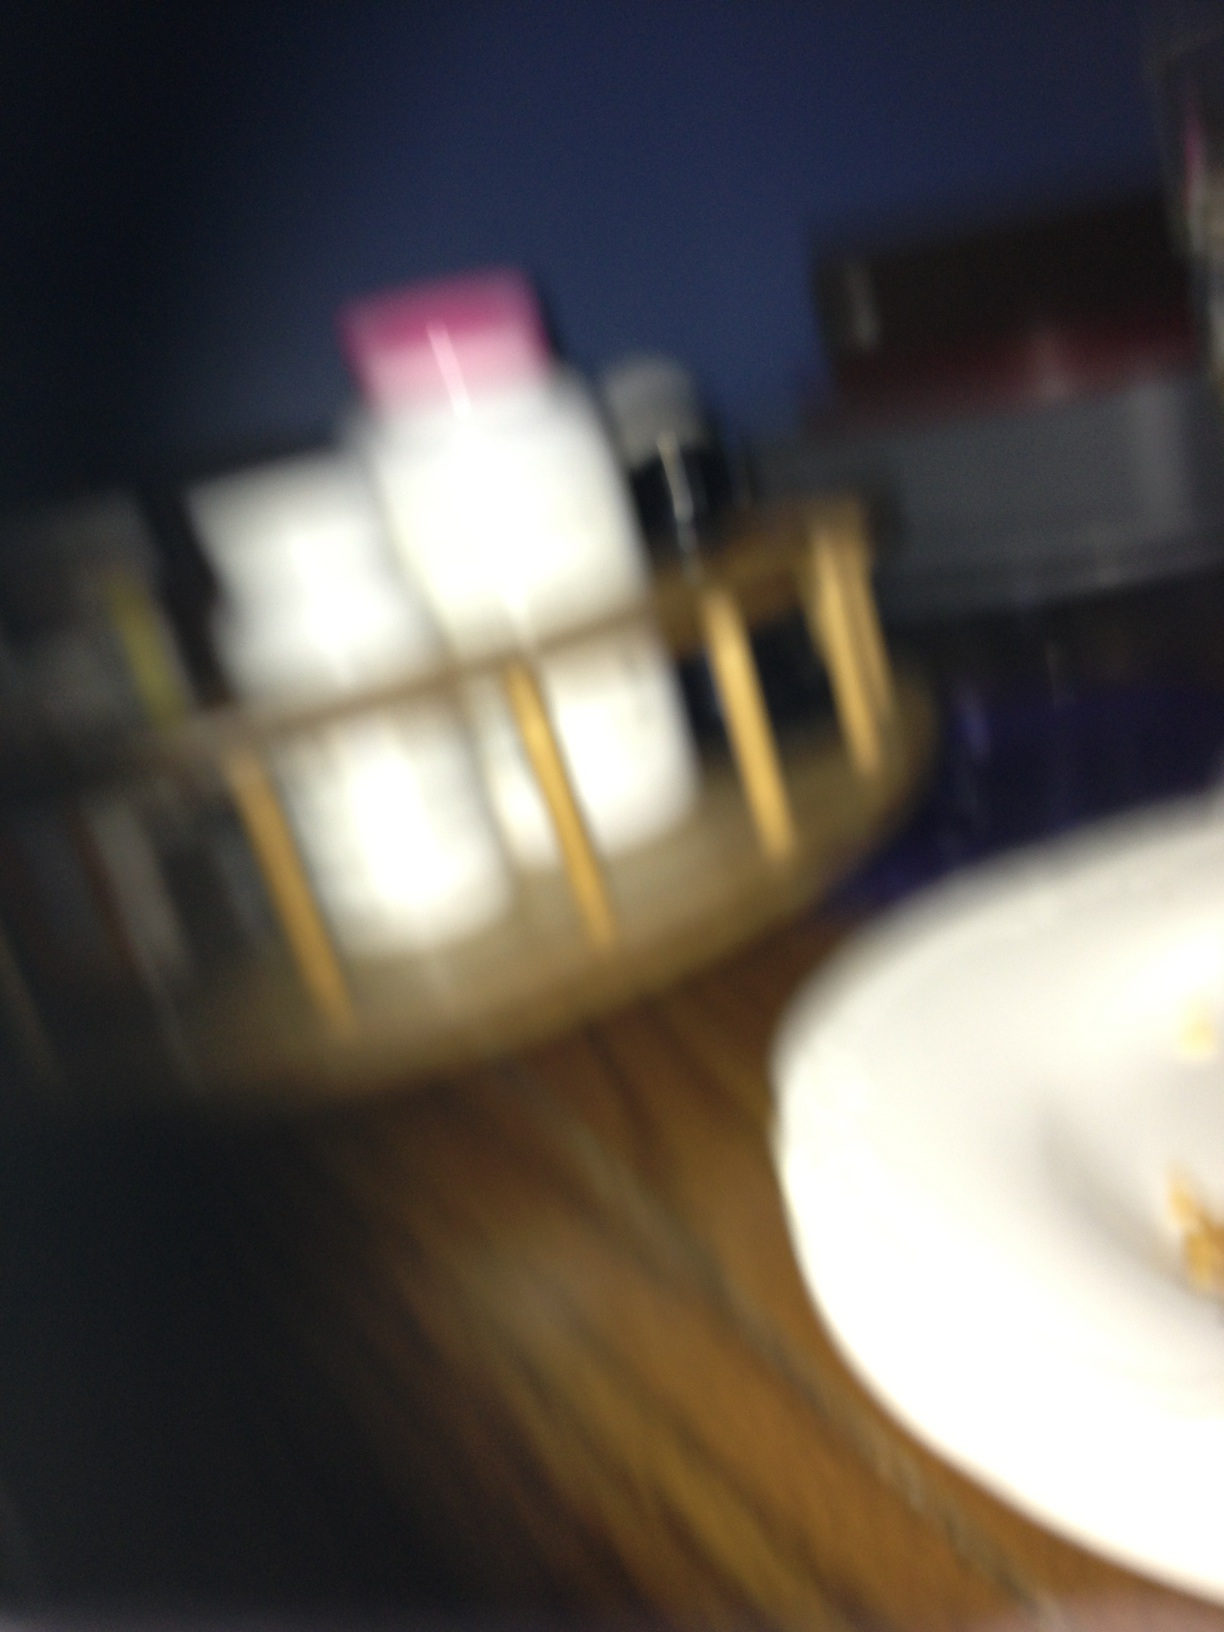Question: What's on this bottle?
Answer: unanswerable